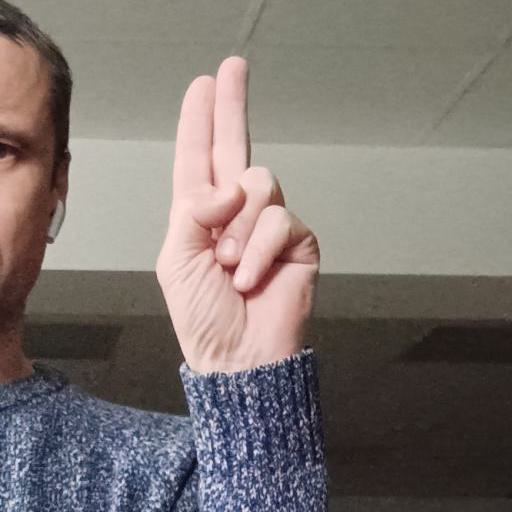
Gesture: two_up